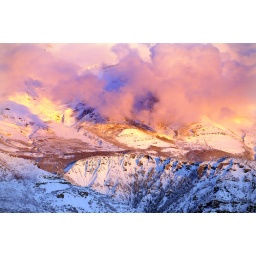
awesome clouds pink above pg mount timp